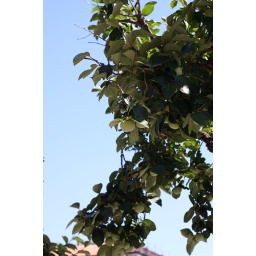
A peach tree on a street in Rimini